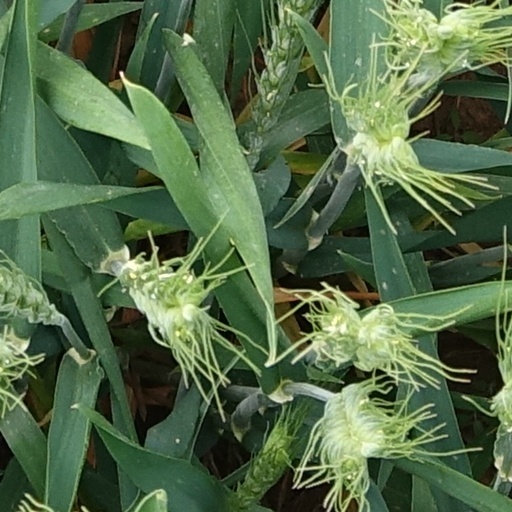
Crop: wheat